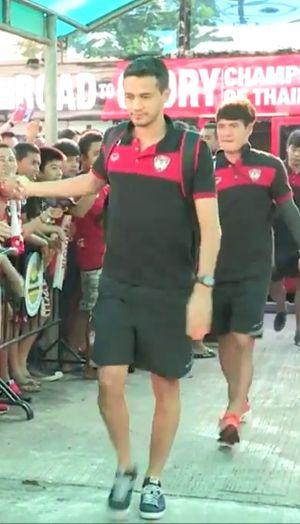
Edivaldo Rojas Hermoza, surnommé Bolívia est un footballeur international bolivien d'origine brésilienne, né le 17 novembre 1985 à Cuiabá. Il évolue actuellement au Sport Boys Warnes au poste d'attaquant.